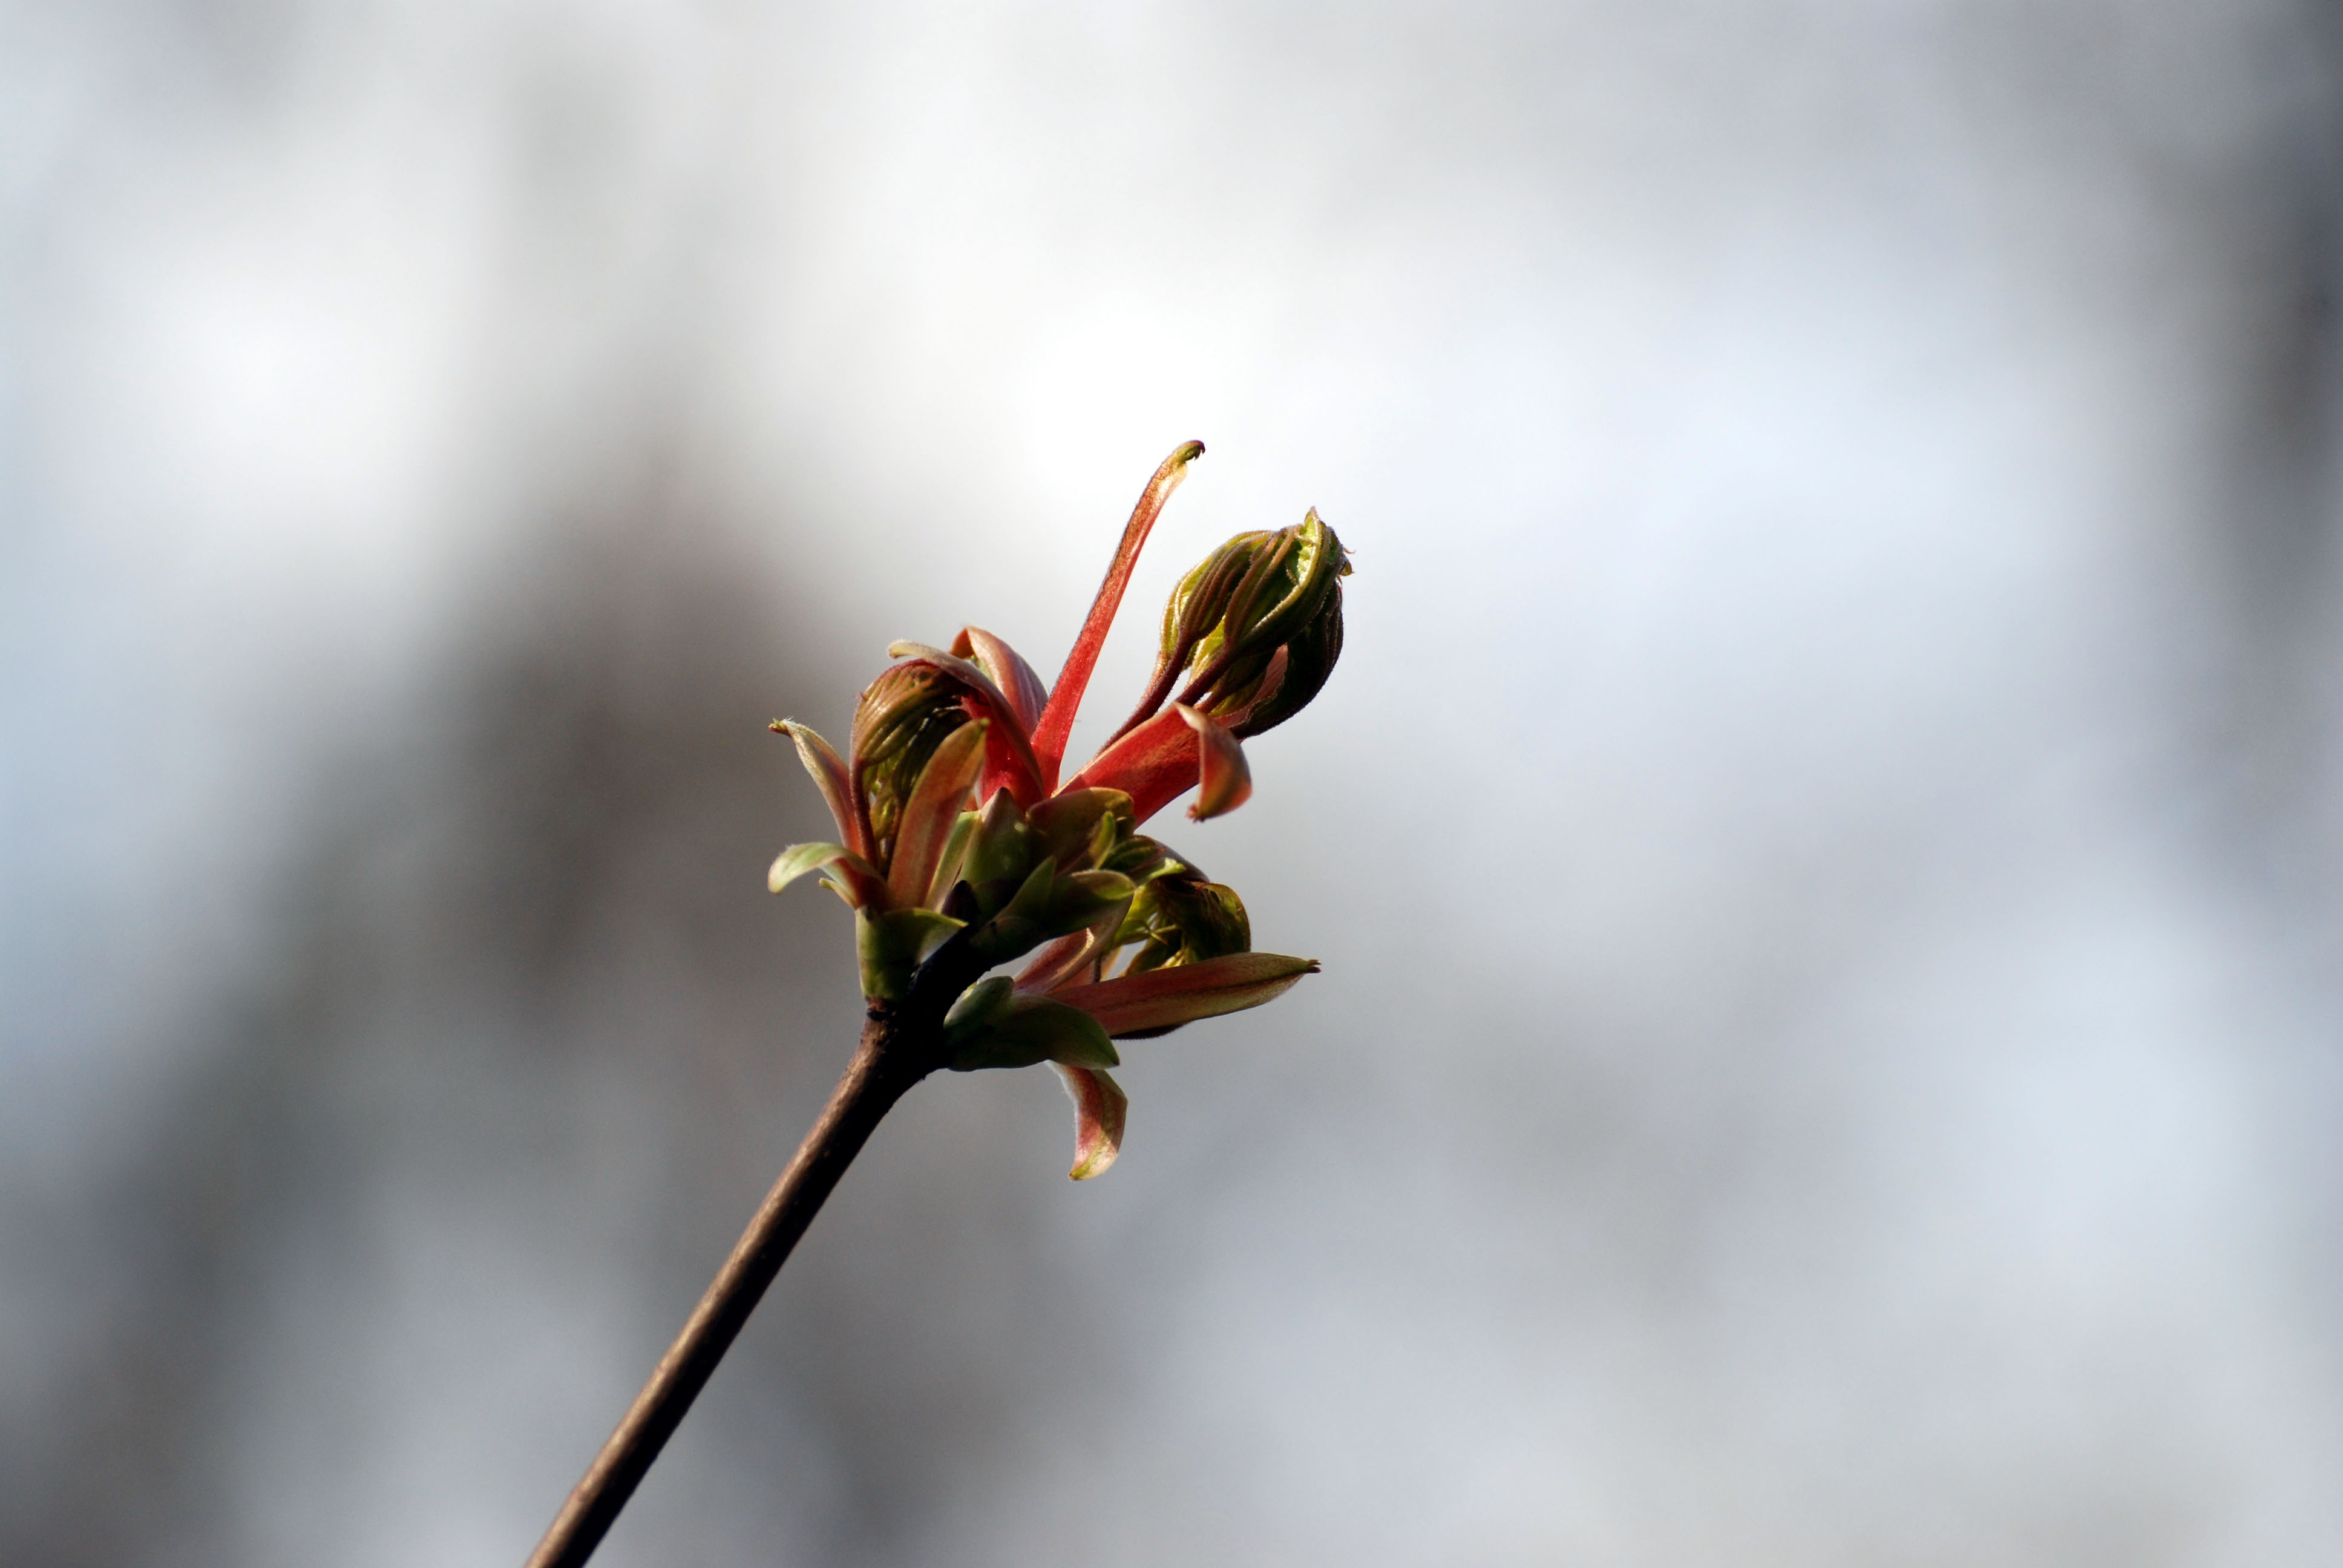
nature, branch, blossom, plant, photography, leaf, flower, petal, spring, botany, nikon, flora, season, wildflower, close up, d80, bud, nikond80, macro photography, flowering plant, plant stem, land plant